List of Olympic venues in modern pentathlon

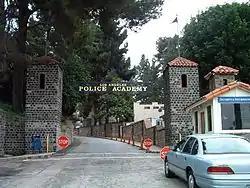
The Los Angeles Police Department Academy shooting range hosted the shooting portion of the modern pentathlon event for the 1932 Summer Olympics.

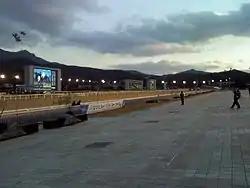
Seoul Equestrian Park hosted the riding portion of the modern pentathlon event at the 1988 Summer Olympics in Seoul.

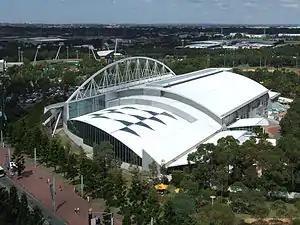
Sydney International Aquatic Centre hosted the swimming portion of the modern pentathlon event for the 2000 Summer Olympics.

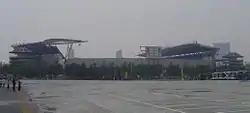
Olympic Sports Centre hosted the riding and running parts of the modern pentathlon events for the 2008 Summer Olympics in Beijing.

For the Summer Olympics, there are 88 venues that have been or will be used for modern pentathlon.